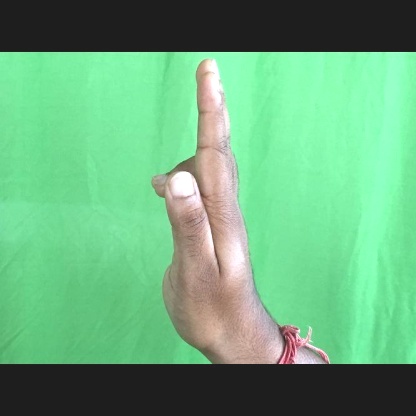
Mudra: Ardhapathaka